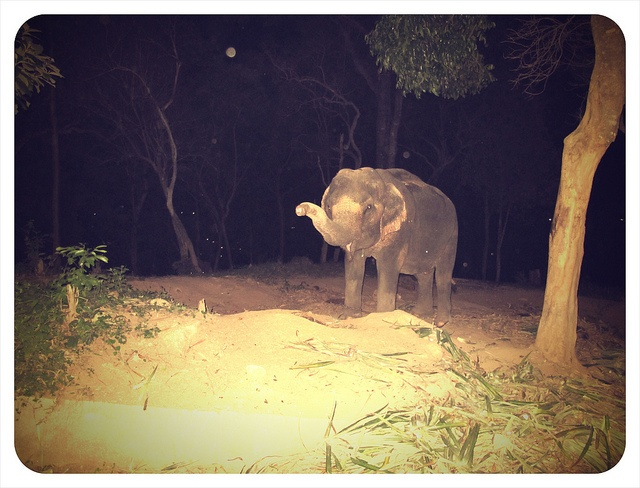
An elephant holding its trunk out during the night in a field.
The elephant is standing by itself at night.
Baby elephant alone by a tree in the evening.
A small elephant standing next to a forest full of trees.
An elephant under trees in the night time